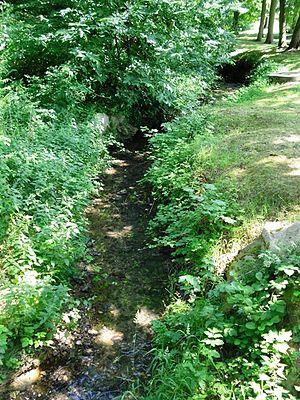
Le ruisseau la Prédecelle à Limours (91)
La Prédecelle est une rivière du département de l'Essonne et un affluent de la Rémarde.
Limours, parfois appelée Limours-en-Hurepoix, est une commune française située à trente et un kilomètres au sud-ouest de Paris dans le département de l’Essonne en région Île-de-France.